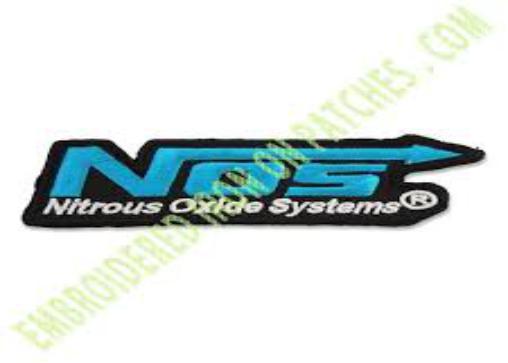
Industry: Others